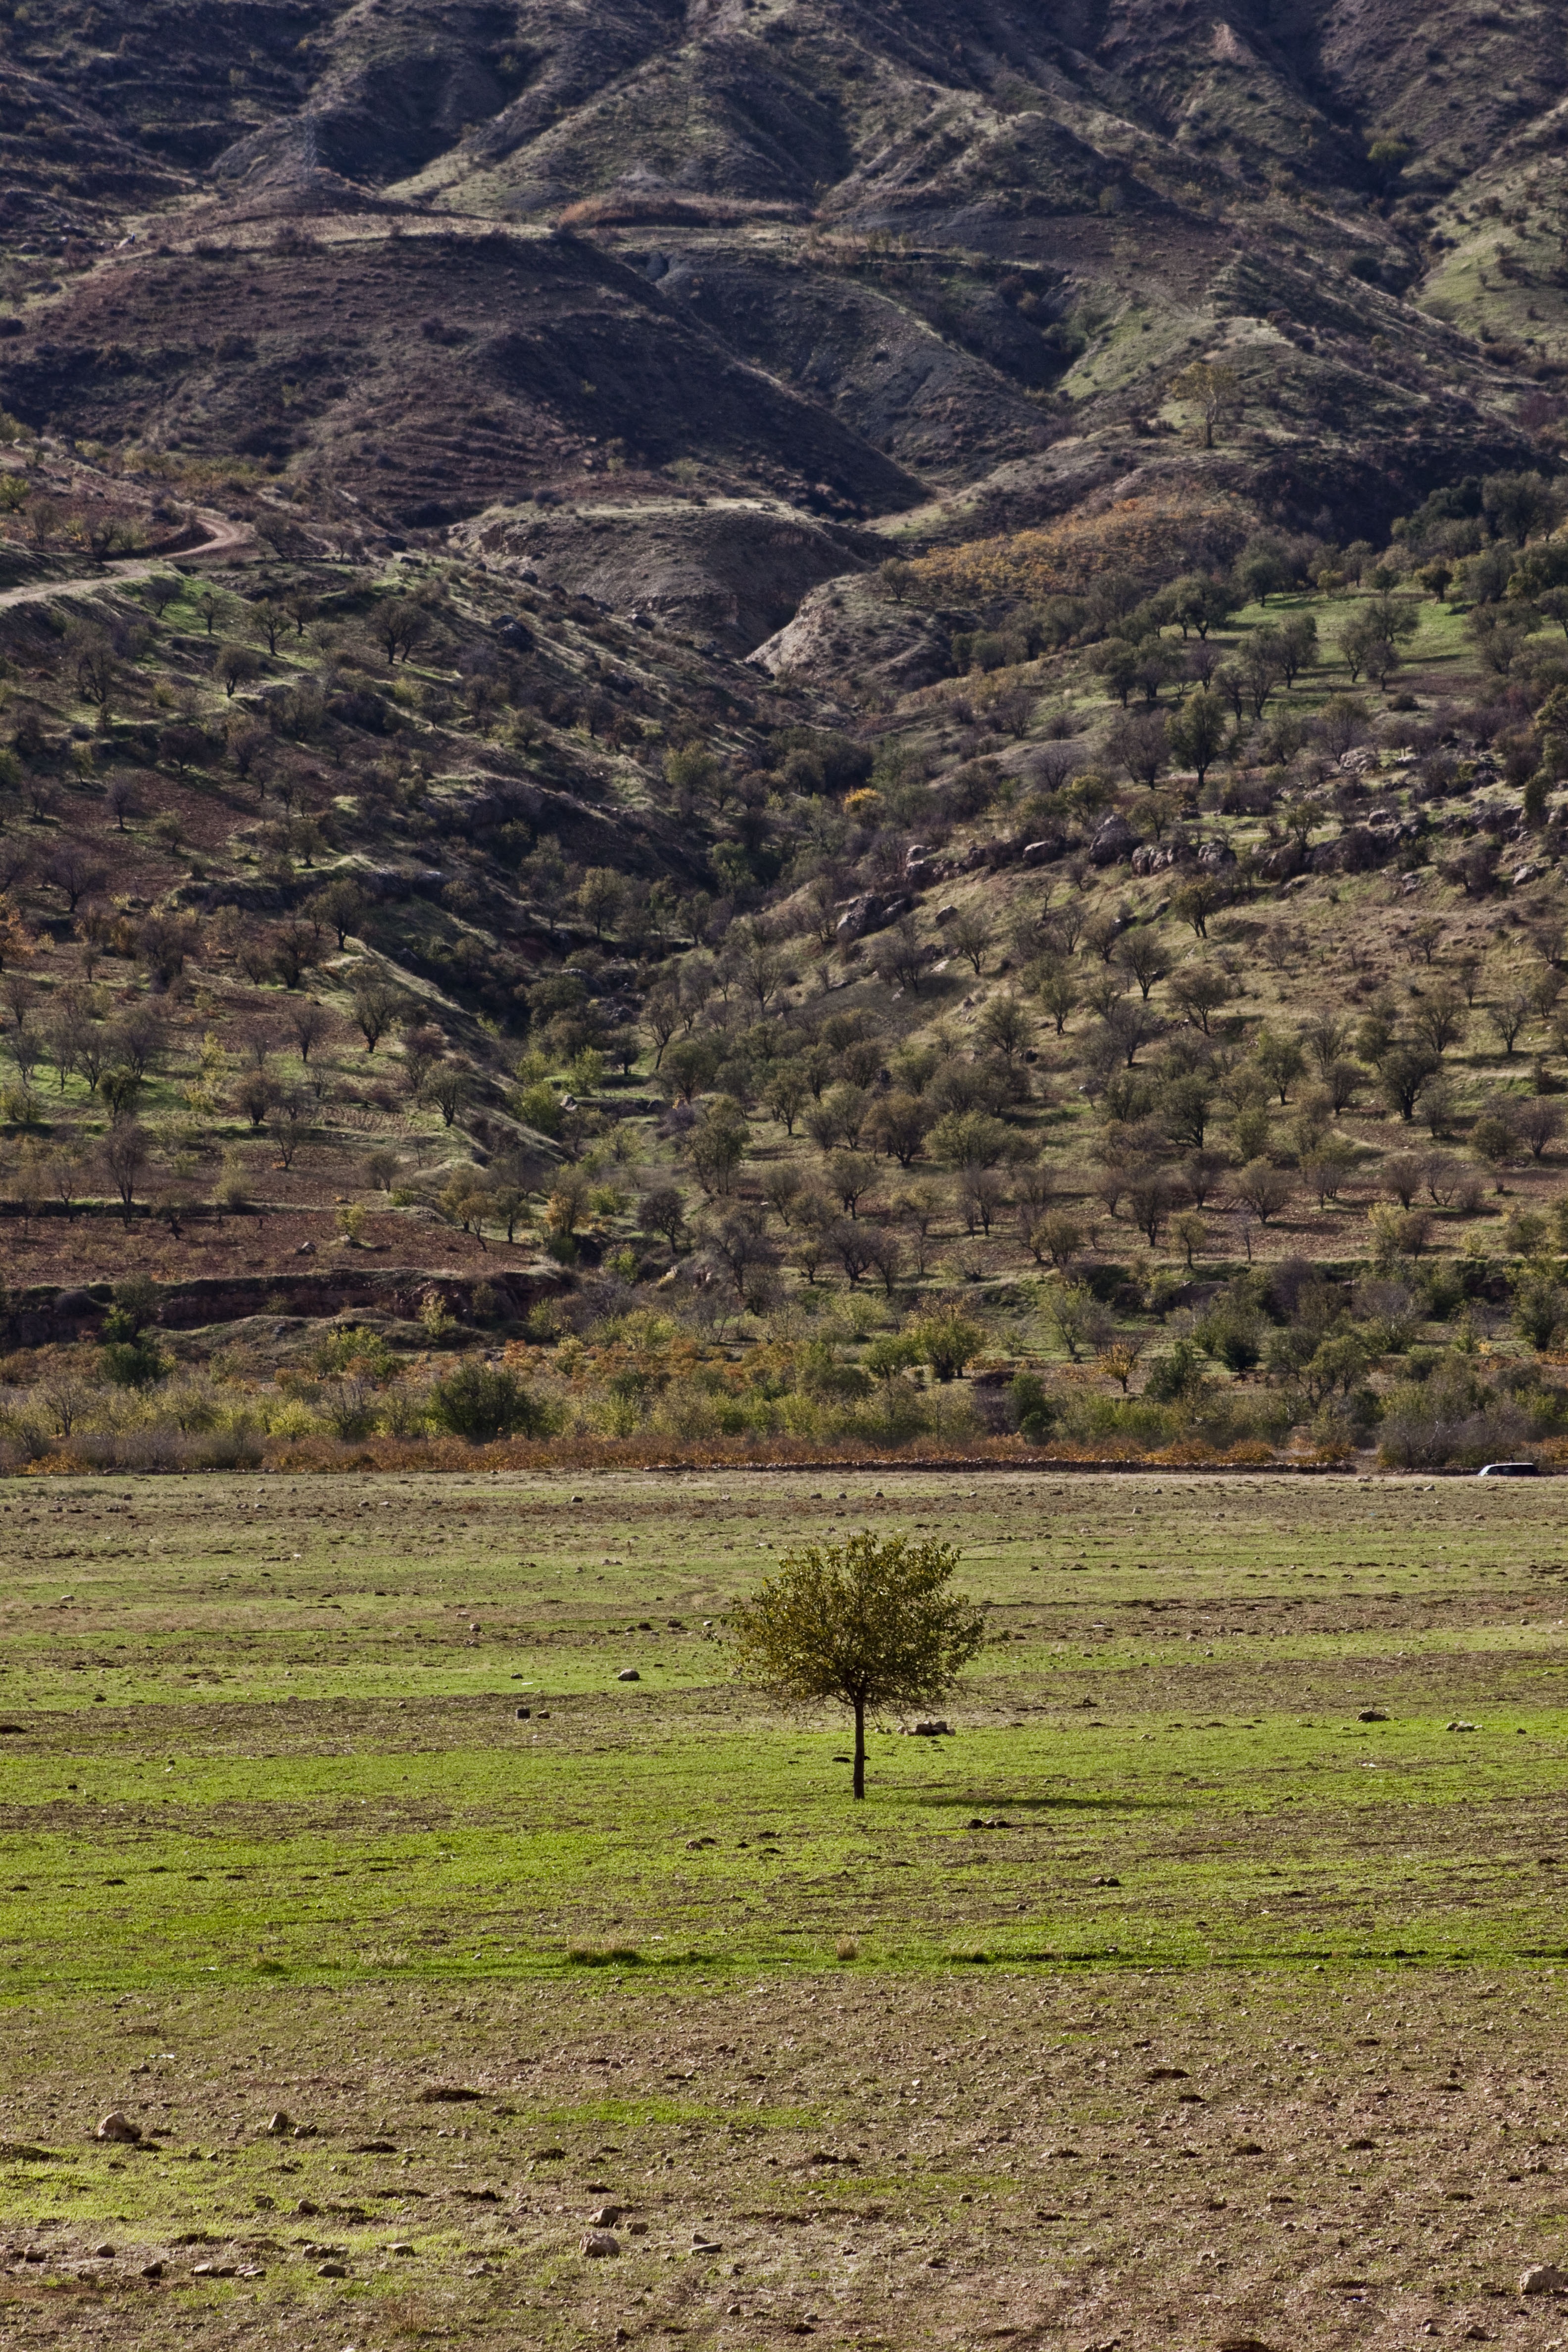
landscape, tree, nature, forest, grass, wilderness, mountain, sky, field, meadow, prairie, hill, wildlife, spring, pasture, soil, agriculture, highland, national park, savanna, plain, grassland, vegetation, turkey, escarpment, fell, ecosystem, tundra, steppe, rural area, biome, grass family, ecoregion, shrubland, mardin, plant community